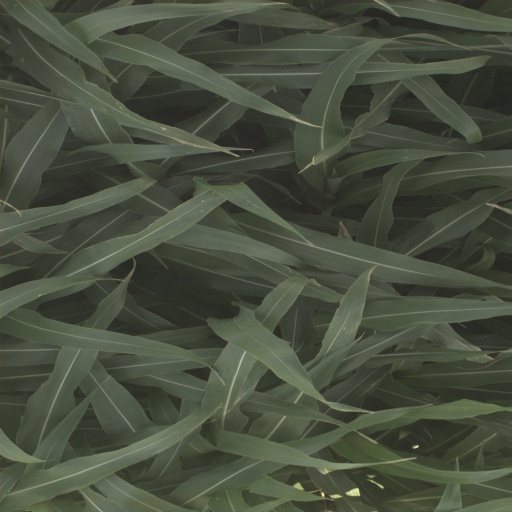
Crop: sorghum